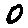
Label: 0